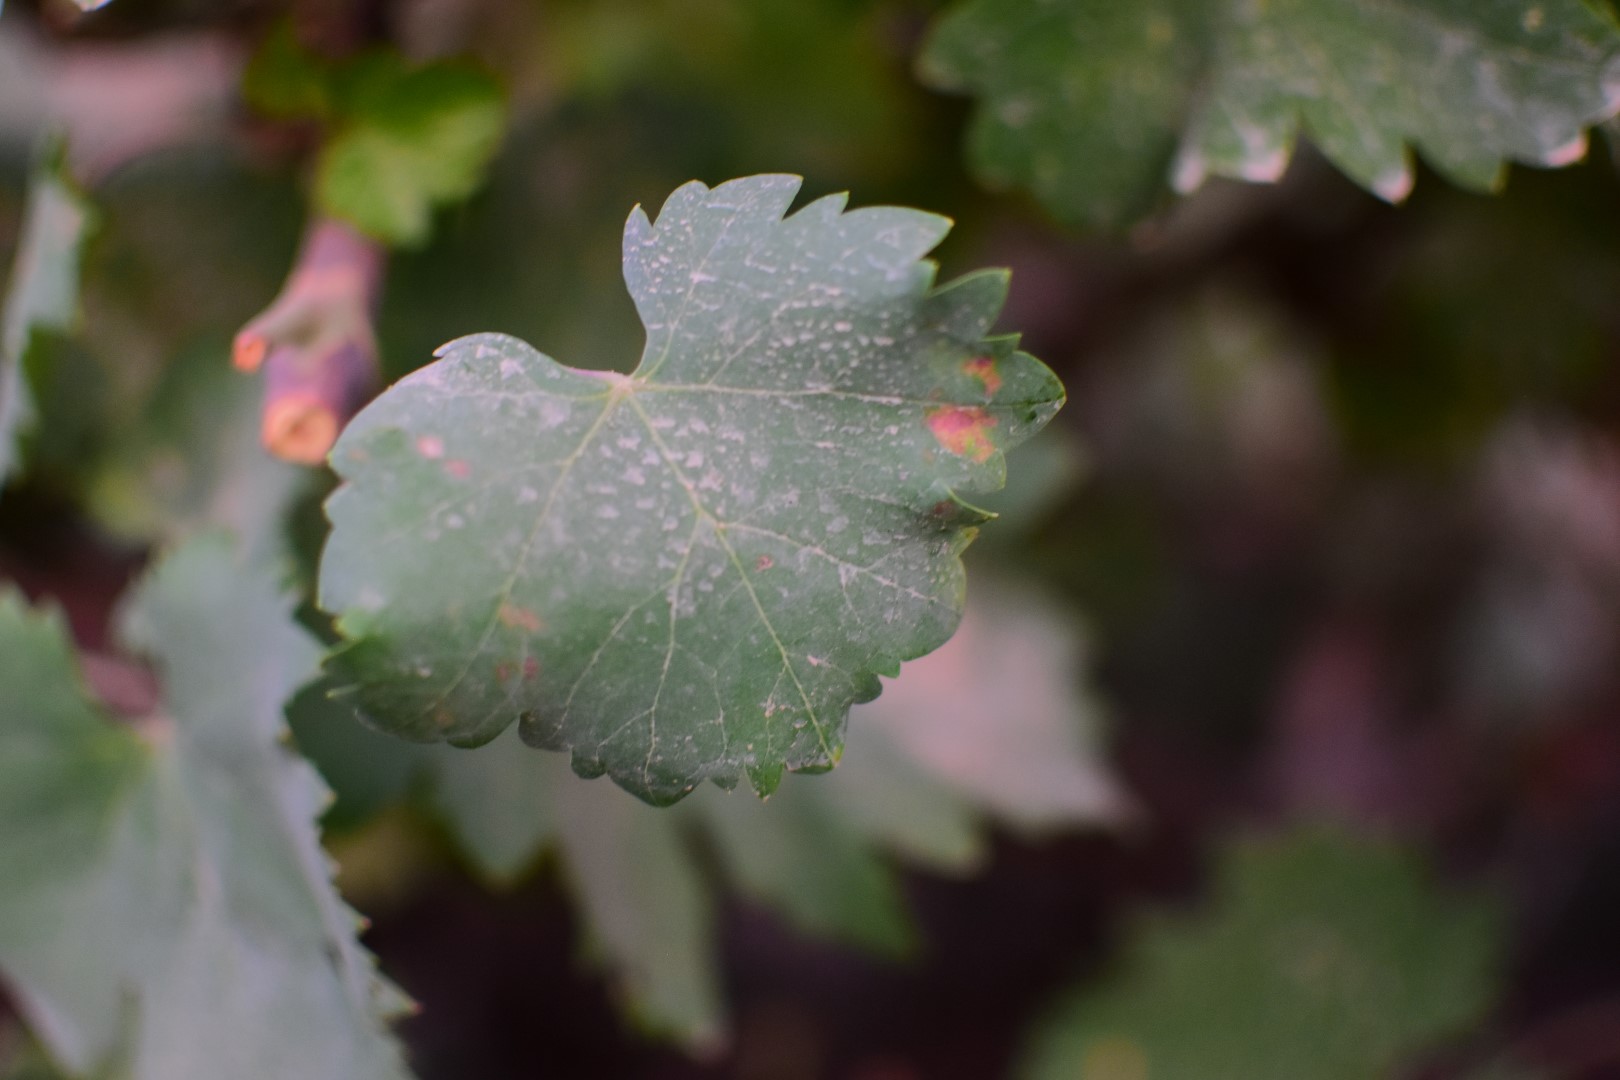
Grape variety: Shdah